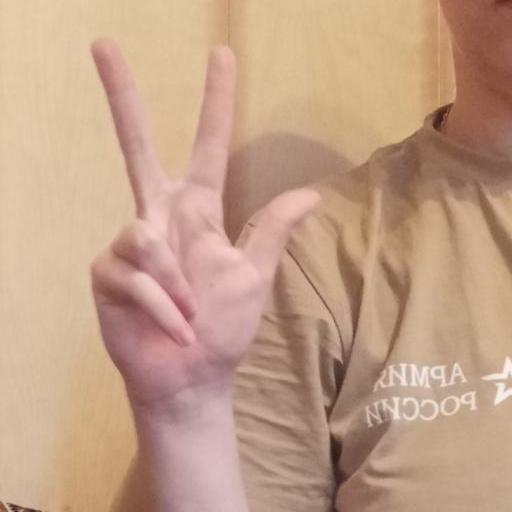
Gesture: three2